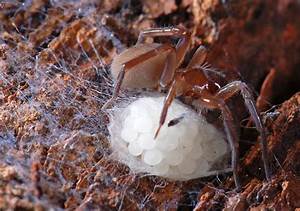
Label: ragno